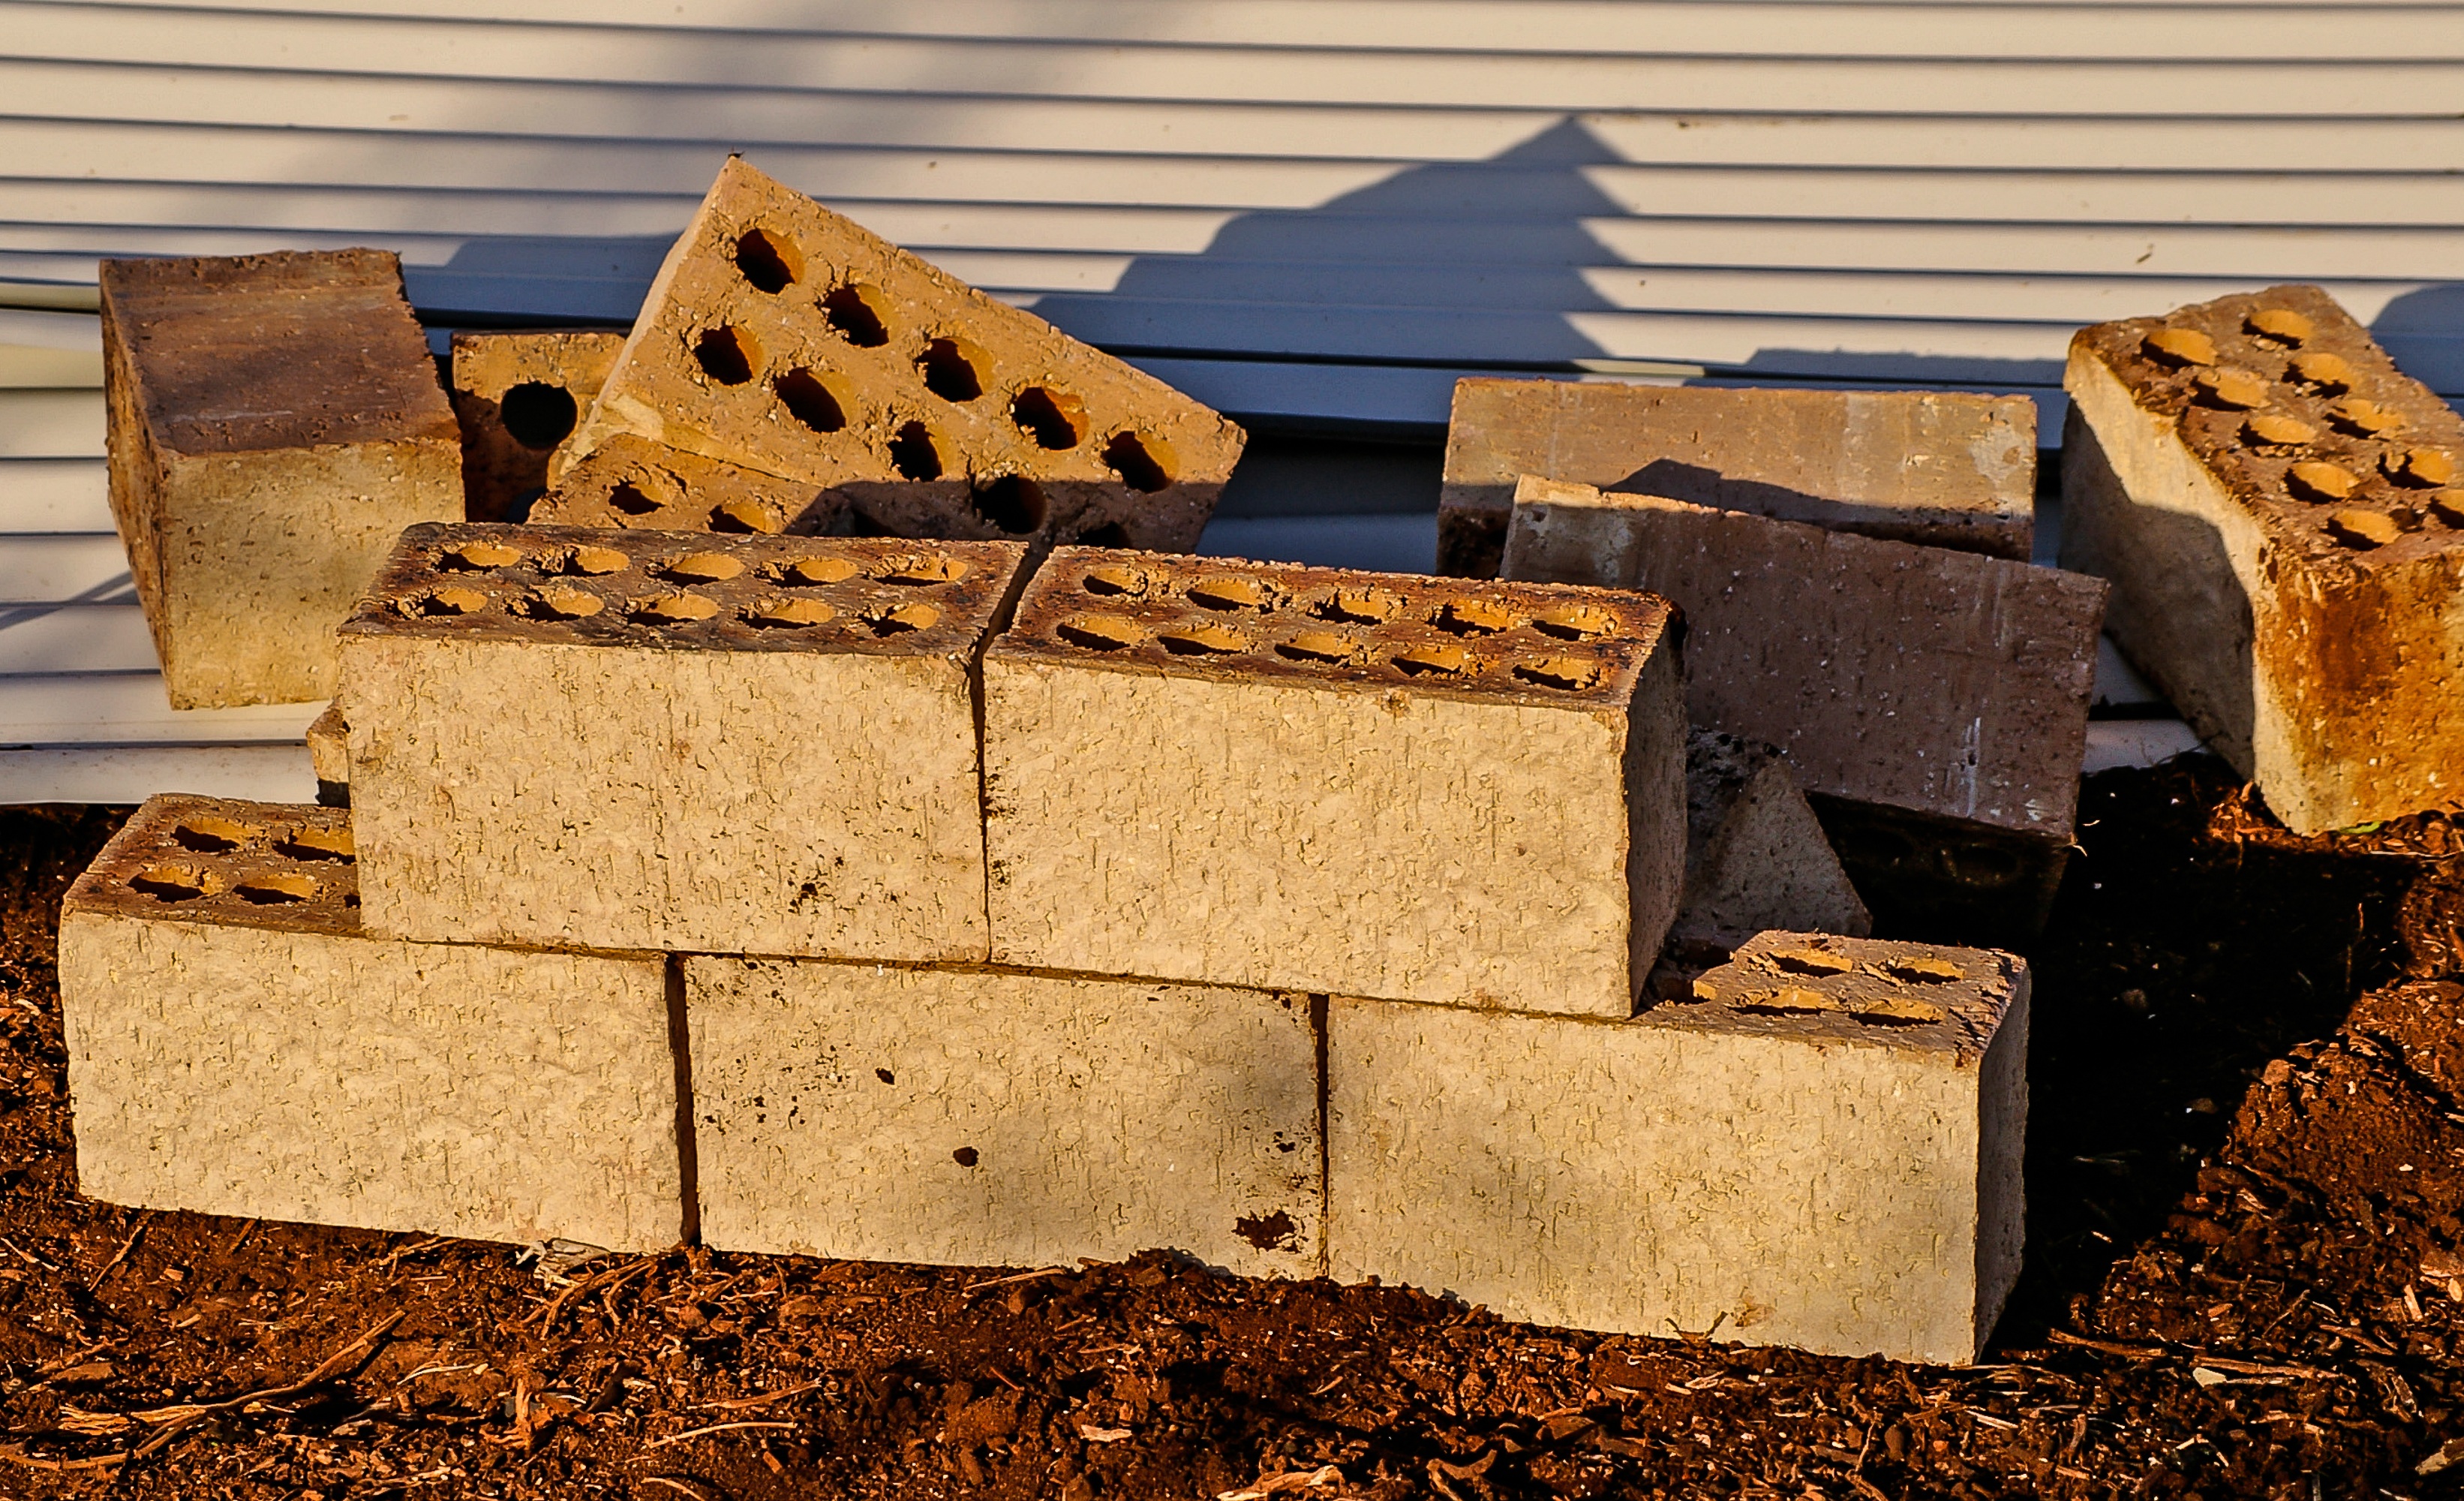
wood, ground, house, building, construction, brick, lumber, material, roofing, bricks, carving, ancient history